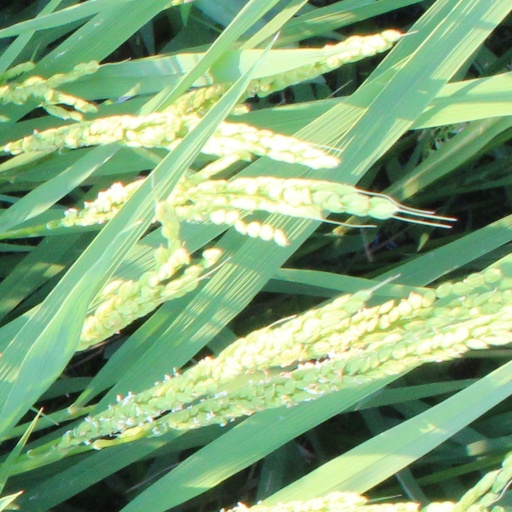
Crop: rice